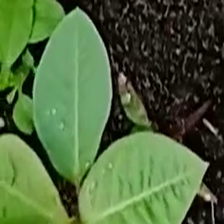
Weed species: Moti_dudhi(Euphorbia_geneculata_L)